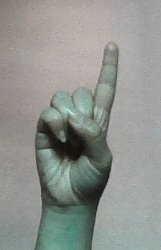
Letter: bb